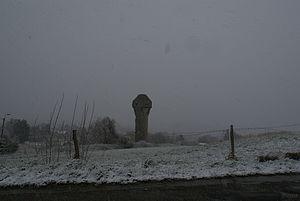
Le fort de Flémalle est un des 12 forts composant la position fortifiée de Liège à la fin du XIXᵉ siècle en Belgique.